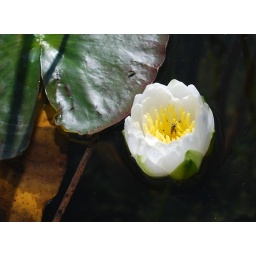
A flower in the lilypads on the lake